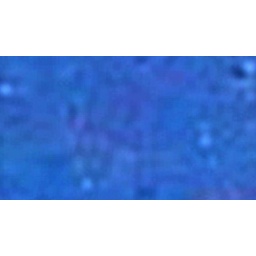
in a clear blue sky. generally seems to be getting clearer with time